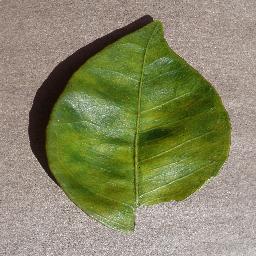
Label: Orange___Haunglongbing_(Citrus_greening)